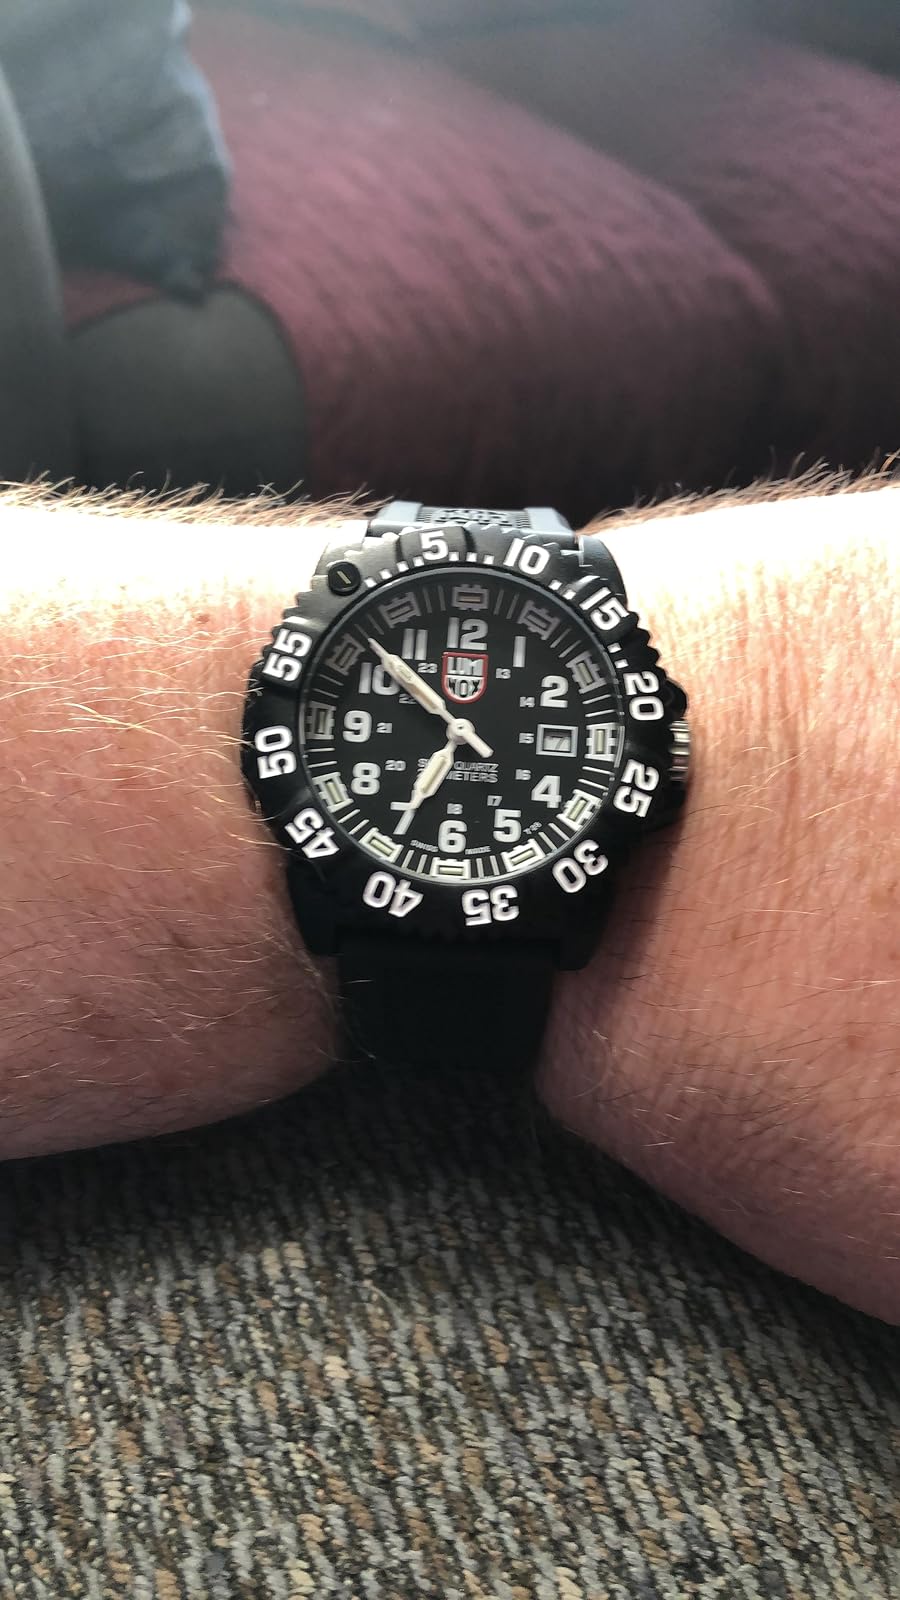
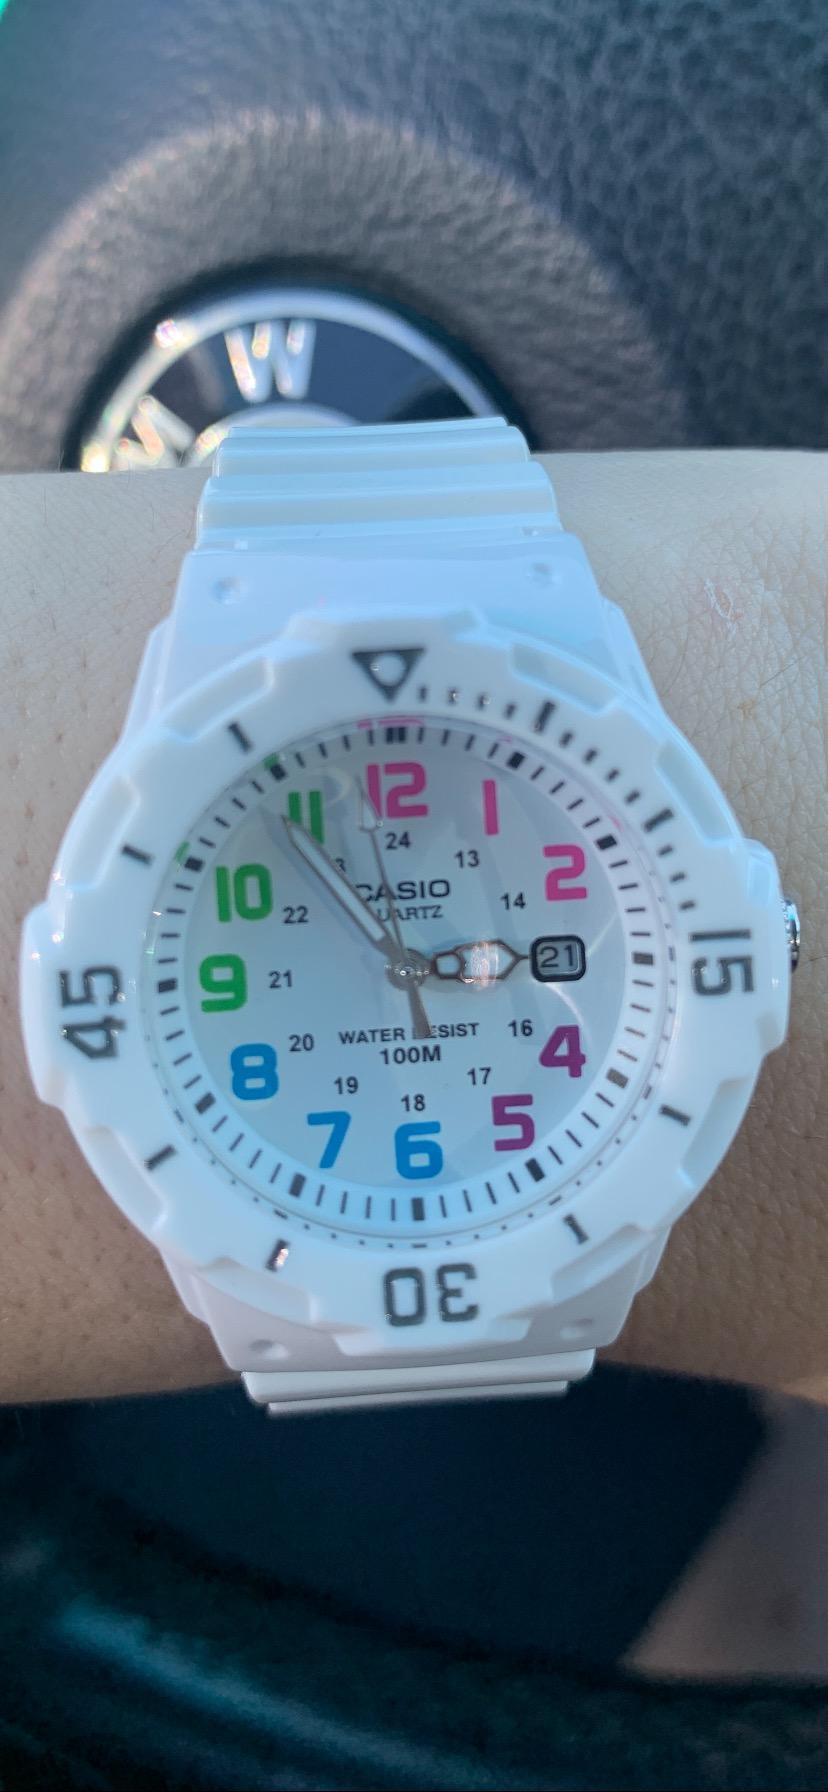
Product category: accessories_watch
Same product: no